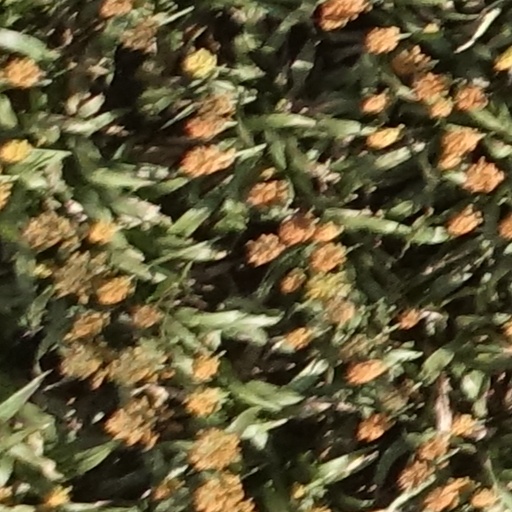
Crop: sorghum